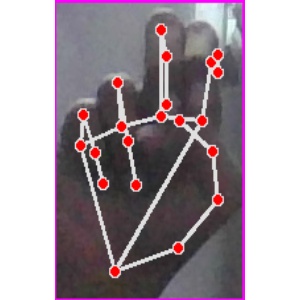
अक्षर: ह